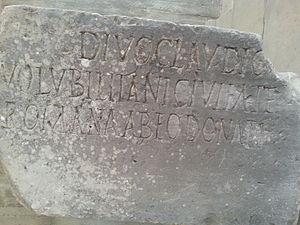
L'inscription rappelle la transformation de Volubilis en municipe romain, sous le règne de Claude, qui confère aux habitants de Volubilis la citoyenneté romaine. Base de statue inscrite sur deux faces, trouvé en 1923 dans une salle à l'est de l'area du capitolle. Calcaire. Latina: Divo Claudio / Volubilitani civitate / Romana ab eo donate. IAM-02-02, 00370 alias ILM 00057 alias AE 2003, +01924
Volubilis est une ville antique berbère, puis romanisée, capitale du royaume de Maurétanie, située dans la plaine du Saïss au Maroc, sur les bords de l'oued Rhoumane, rivière de la banlieue de Meknès, non loin de la ville sainte de Moulay Driss Zerhoun où repose Idriss Iᵉʳ, fondateur de la dynastie des Idrissides.